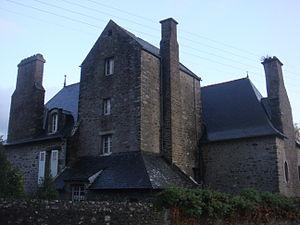
Manoir La Baronnais.
Le manoir de la Baronnais est un manoir situé à Dinard, en France.
Malo Colas de La Baronnais, né le 15 novembre 1770 et mort le 10 novembre 1795, est un militaire français et un officier chouan.
Cet article recense les bâtiments protégés au titre des monuments historiques d’Ille-et-Vilaine, en France.